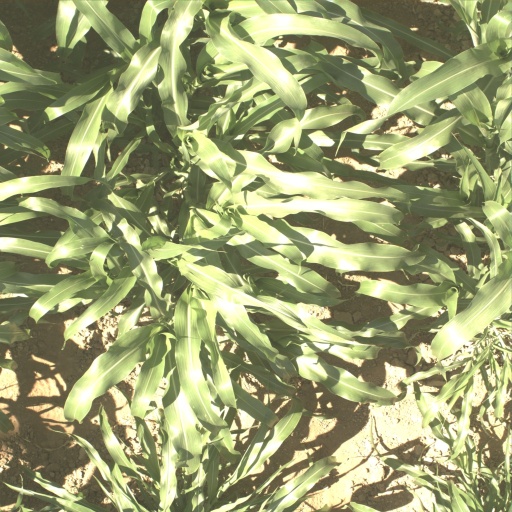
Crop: sorghum